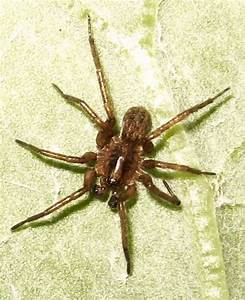
Label: ragno